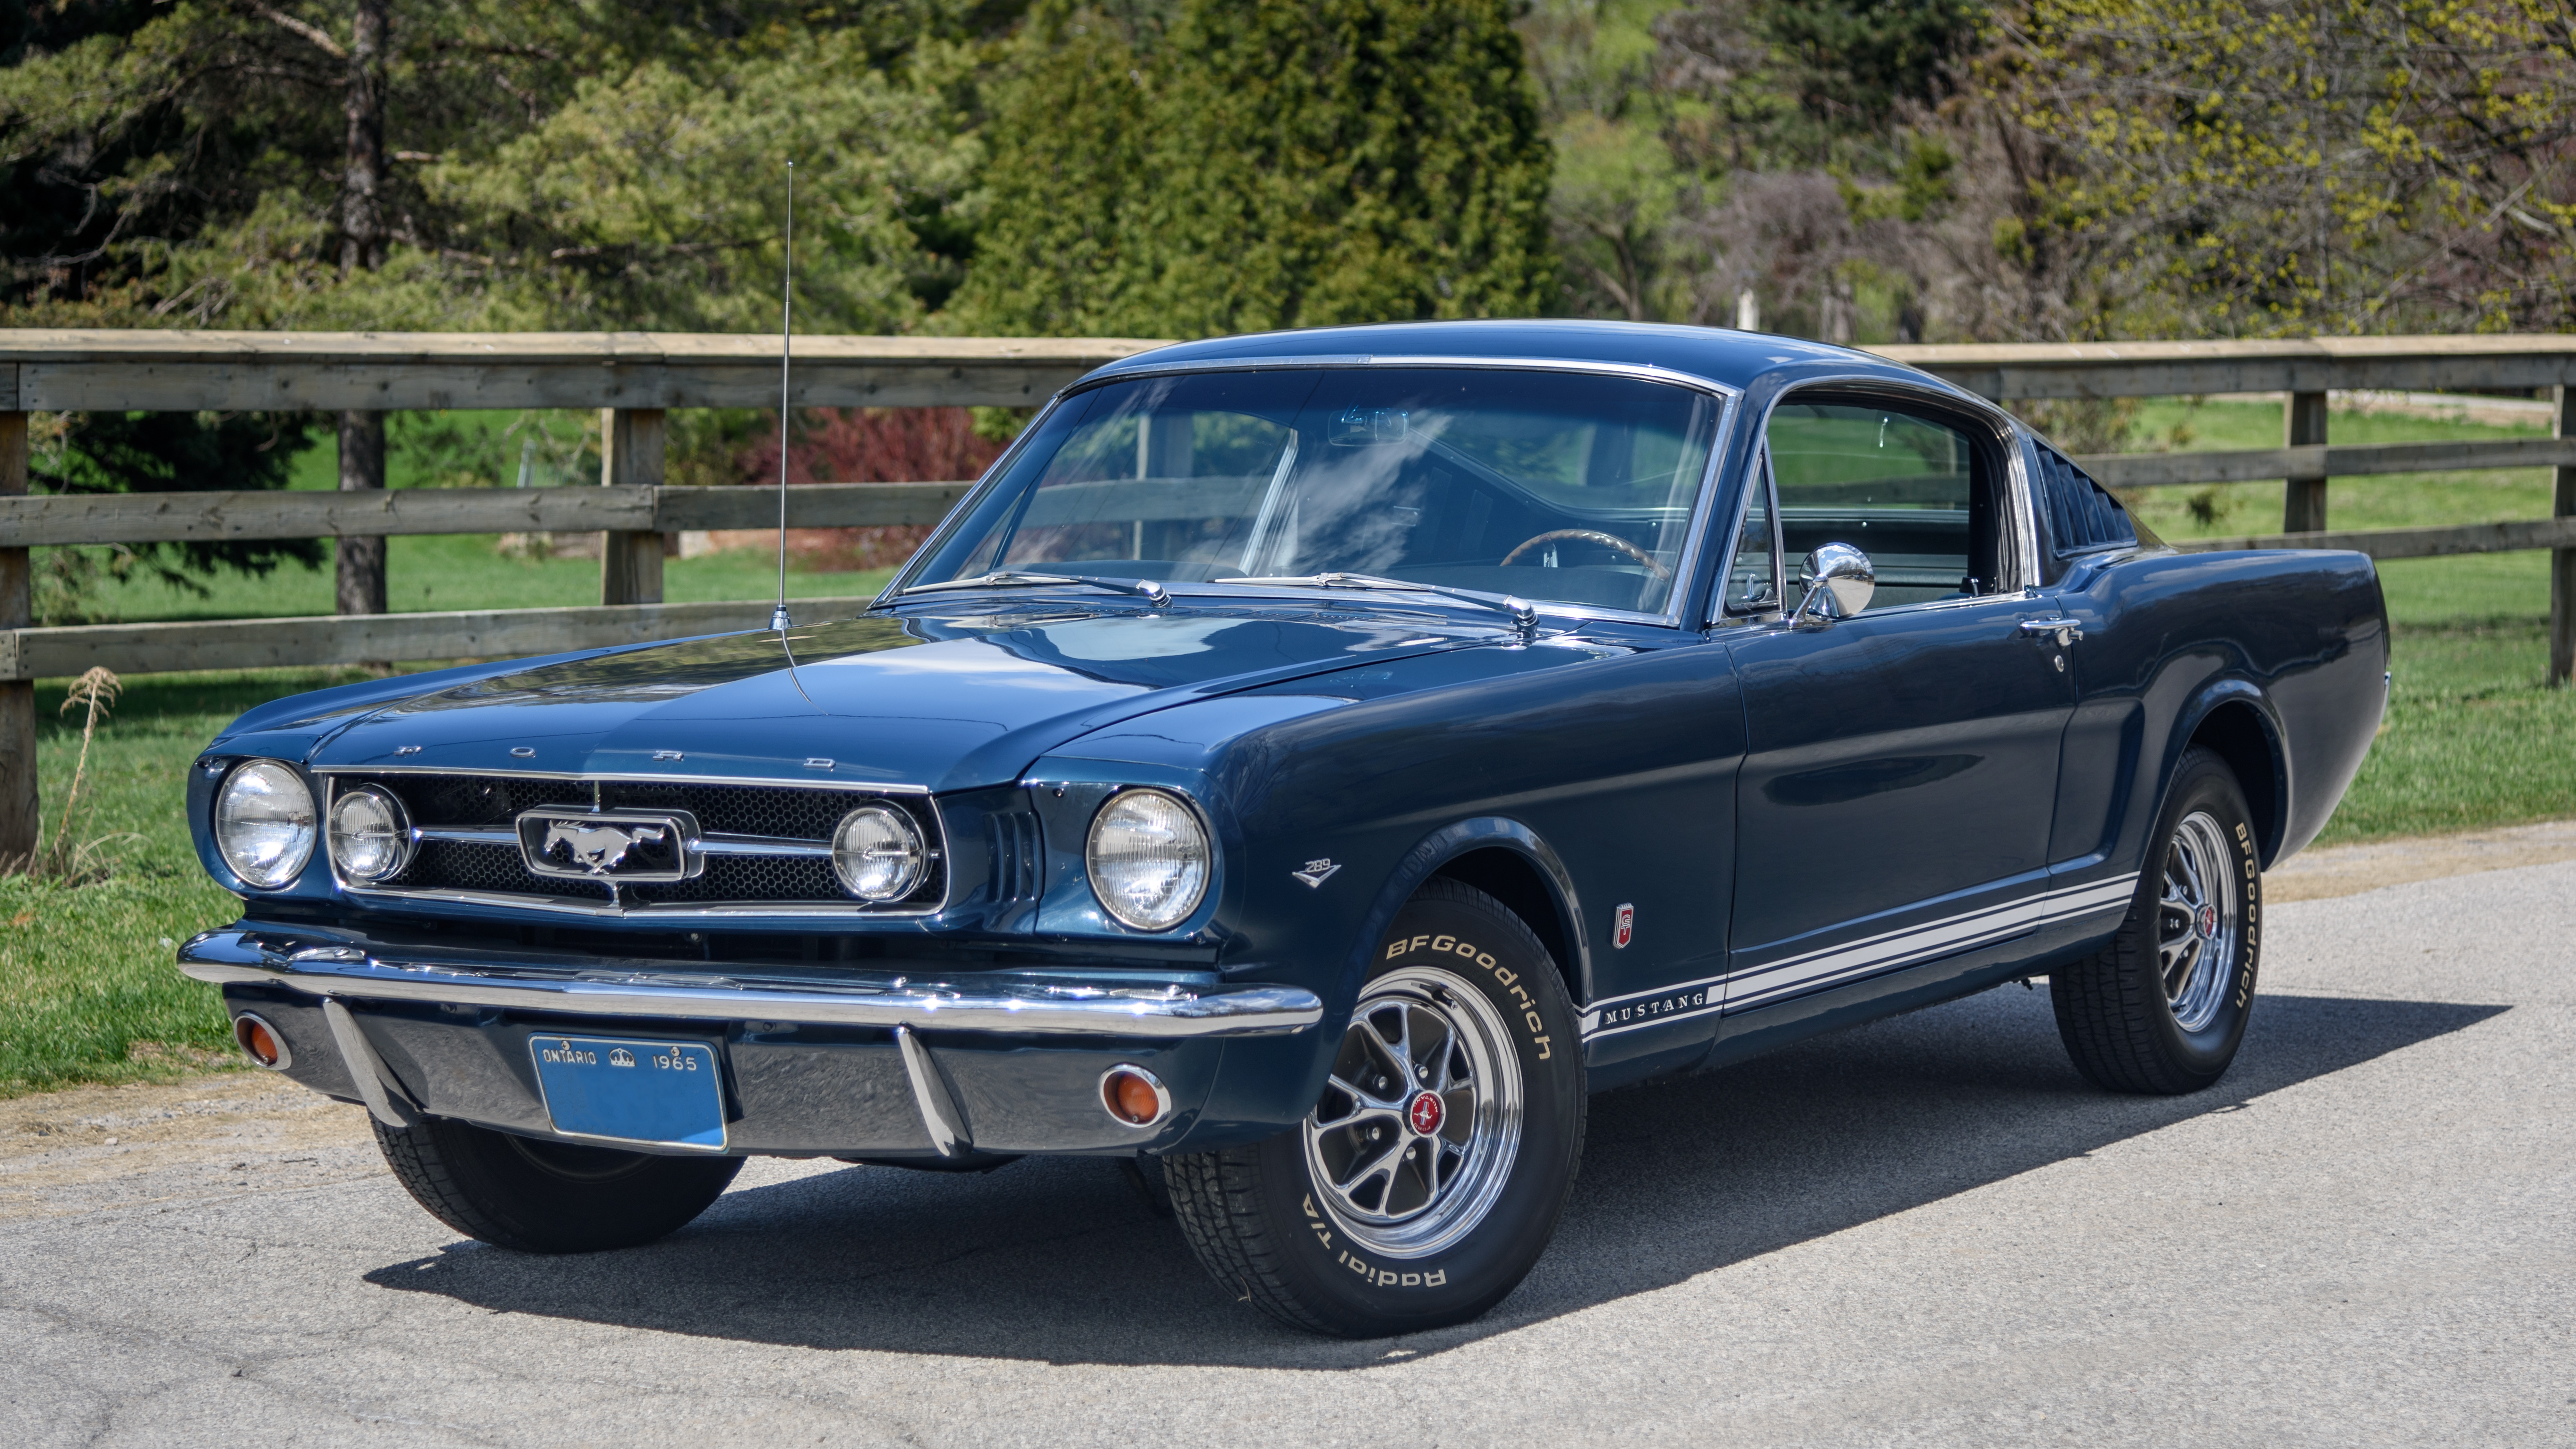
car, vehicle, blue, nikon, classic car, motor vehicle, bumper, muscle car, sunny, ford, classic, d750, mustang, caspian, gt, 1965, fastback, 289, hardtop, automotive exterior, automotive design, performance car, first generation ford mustang